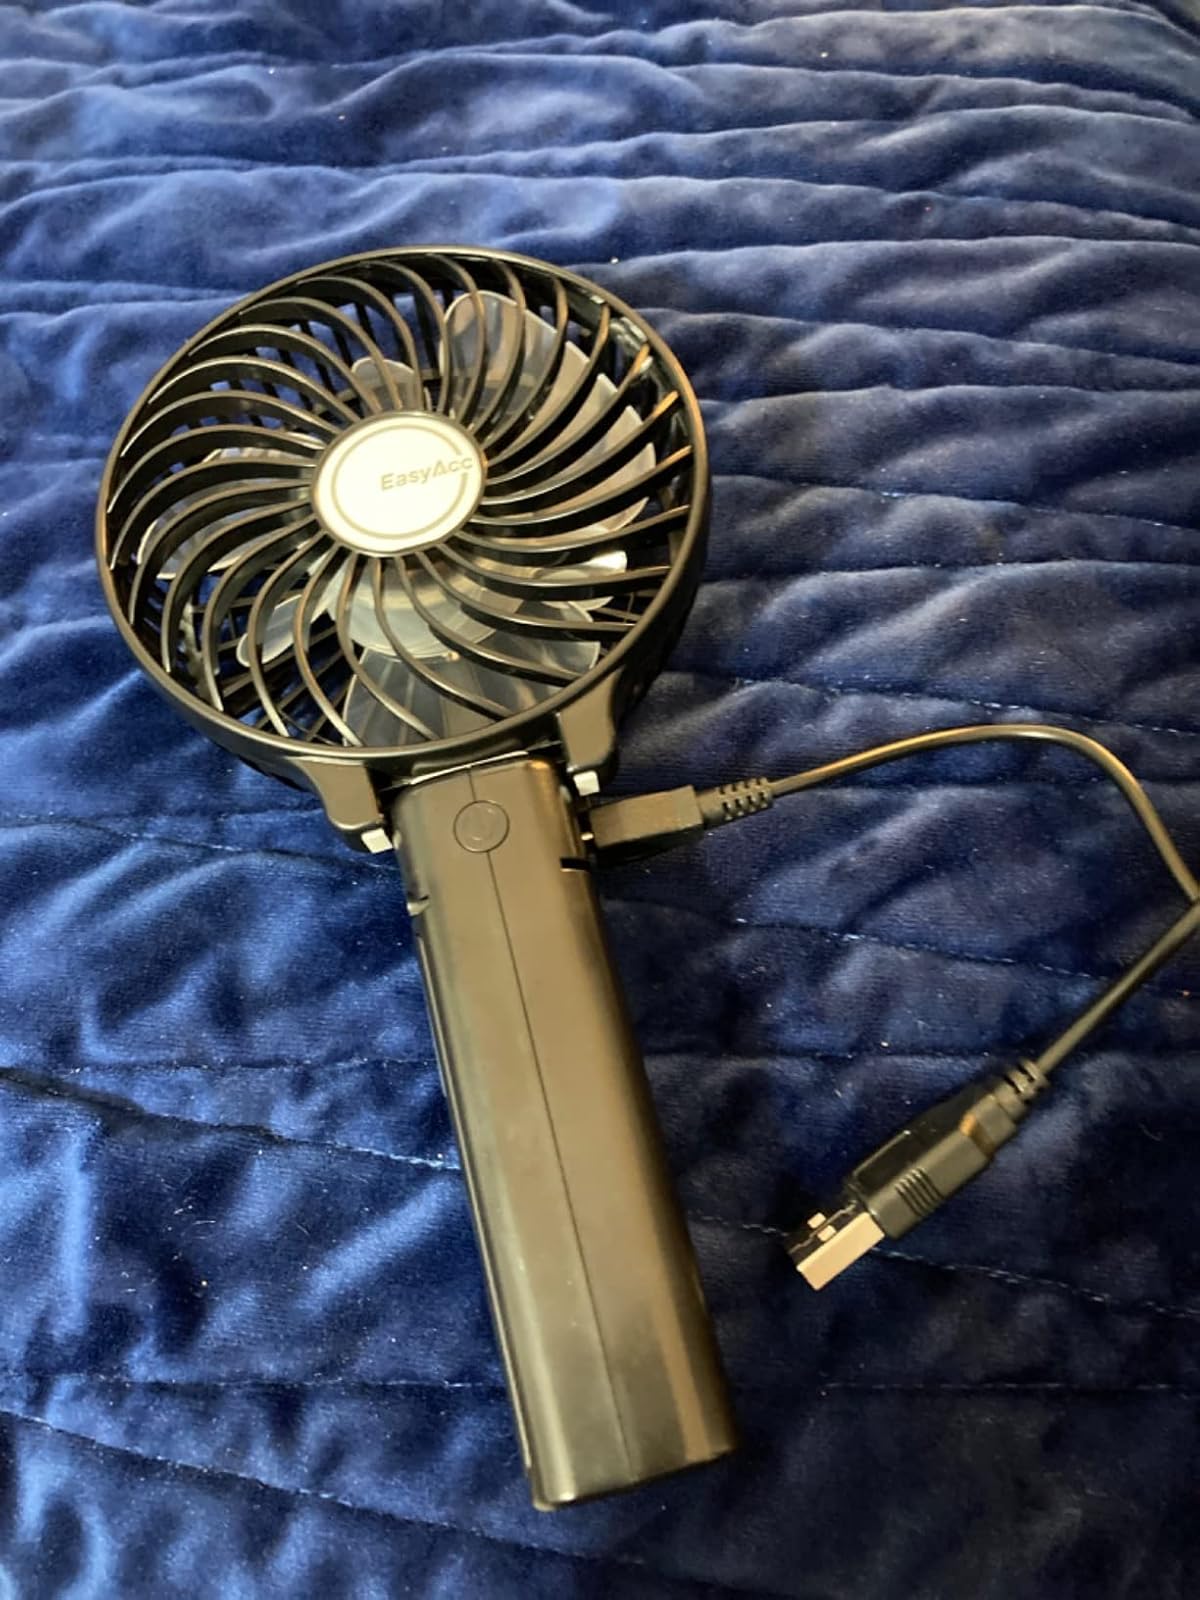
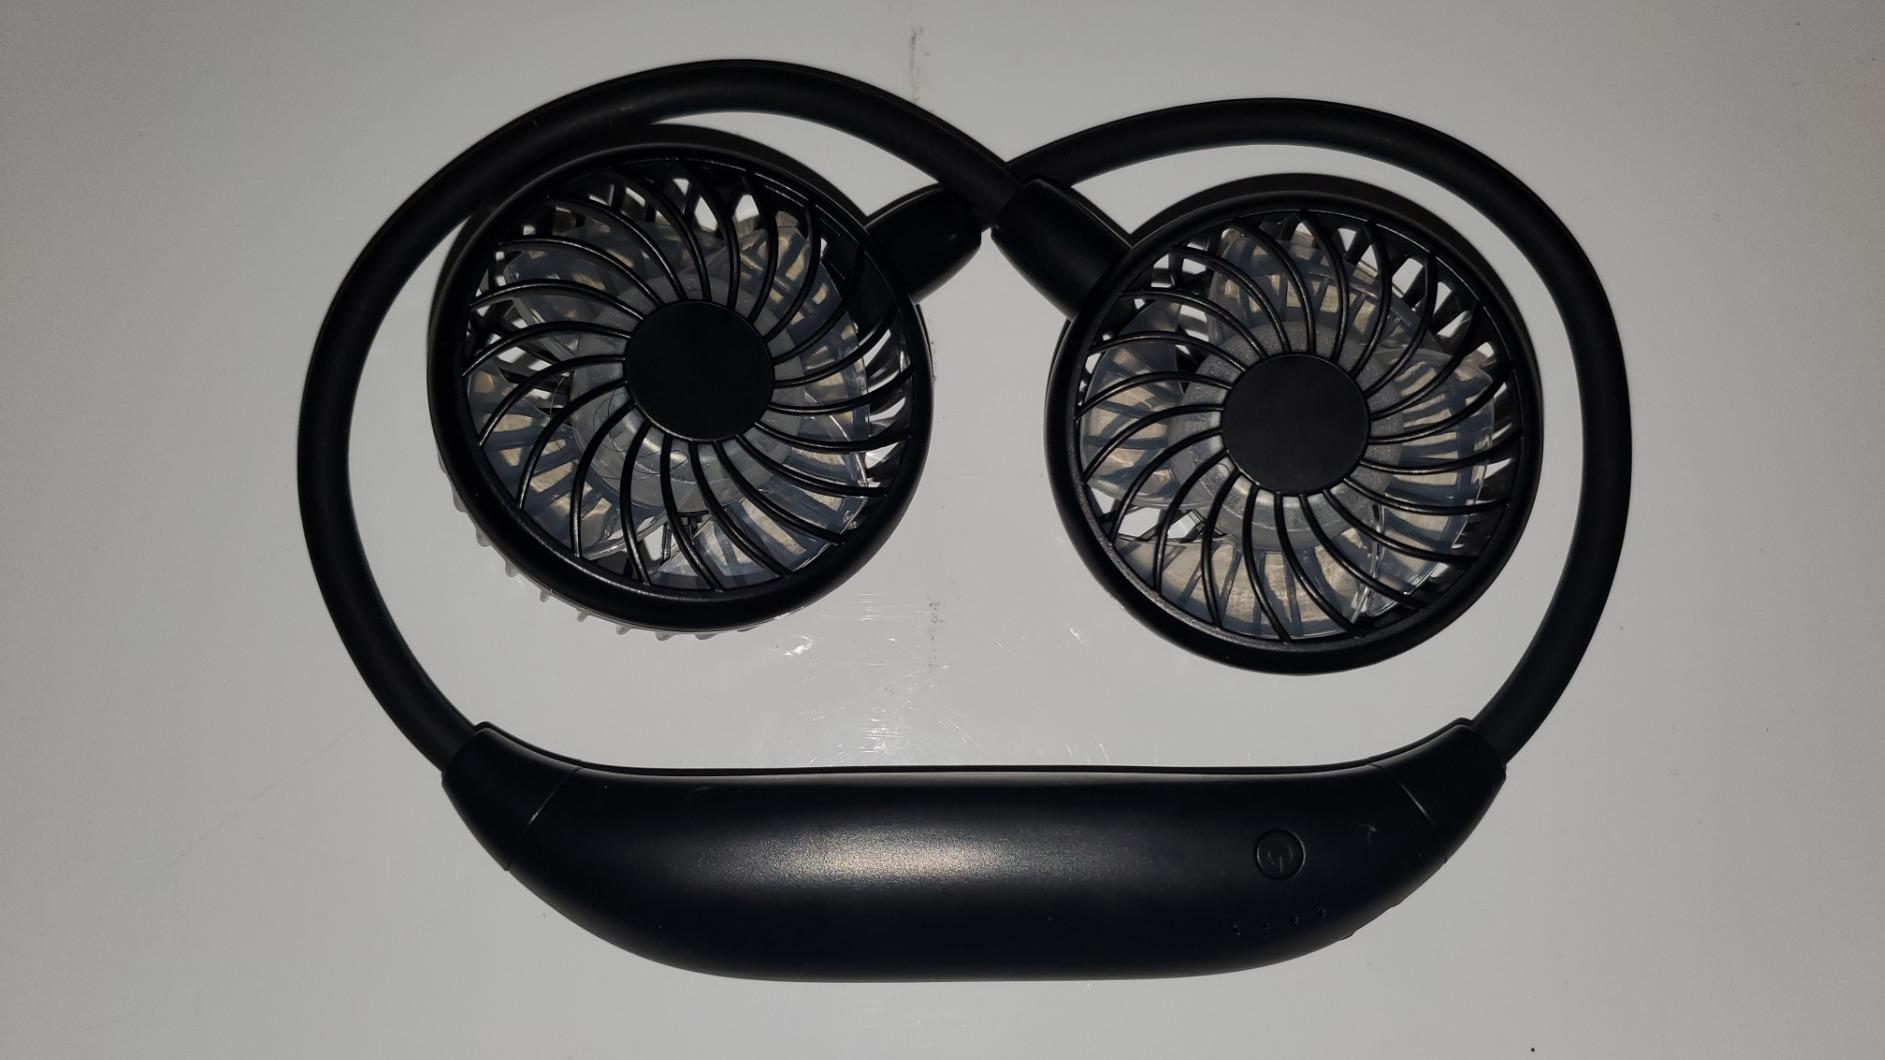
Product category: fan
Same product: no